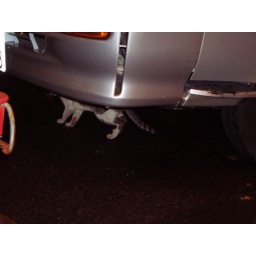
cat under the car